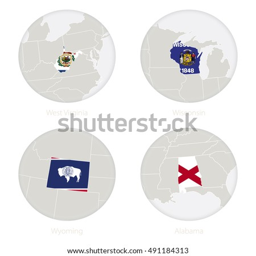
states map contour and national flag in a circle .